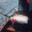
Label: trout